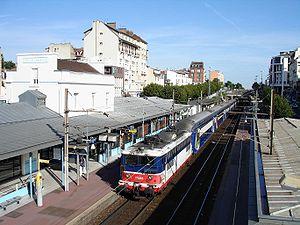
La gare d'Enghien-les-Bains est une gare ferroviaire française de la ligne de Saint-Denis à Dieppe, située dans la commune d'Enghien-les-Bains. Elle se situe à 11,4 km de la gare de Paris-Nord.